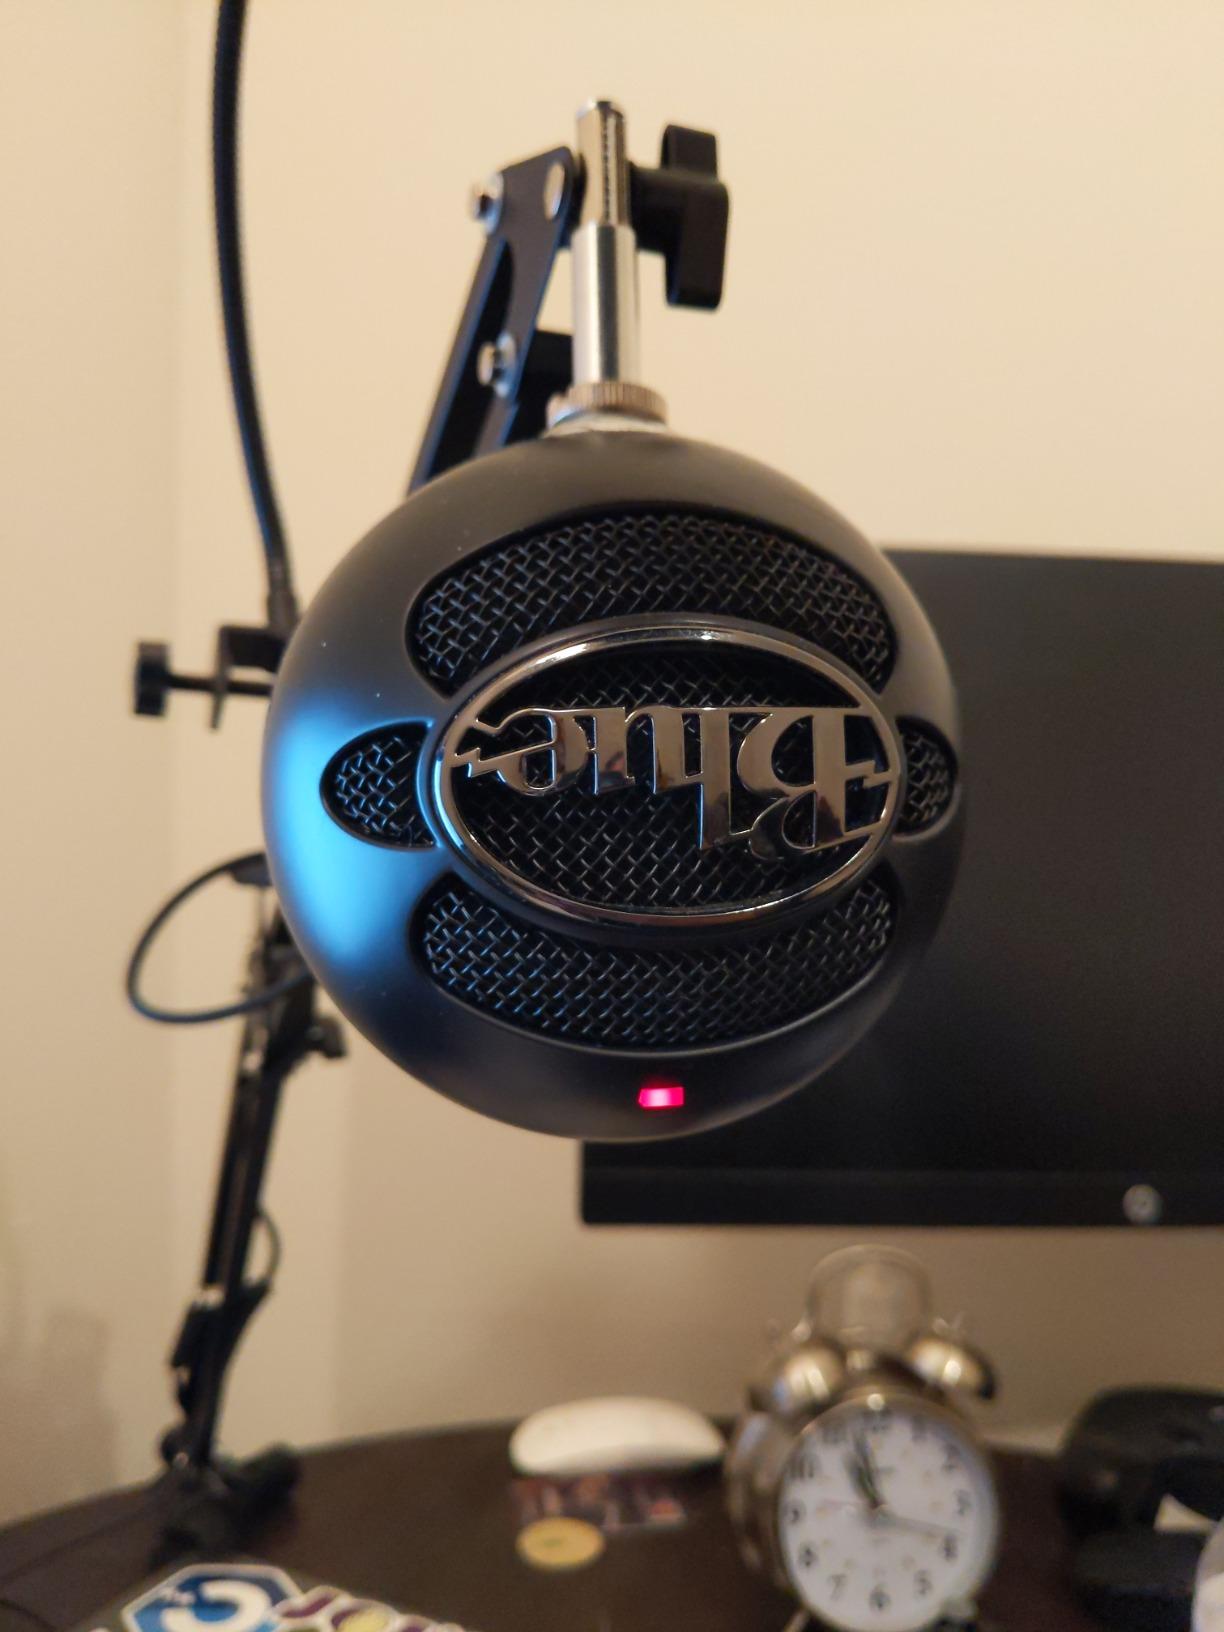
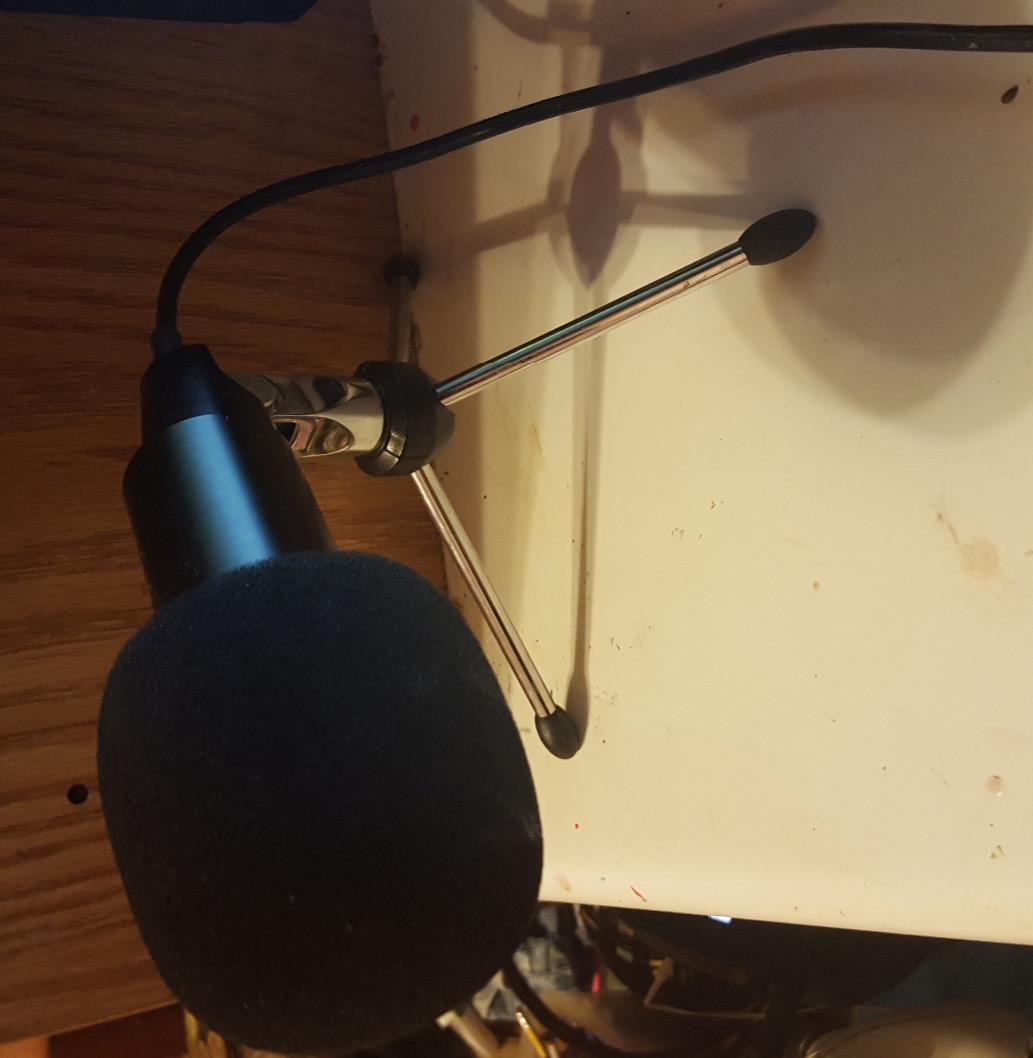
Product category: microphone
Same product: no